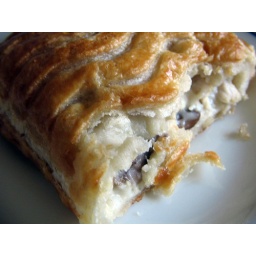
Decided to photograph the unwanted half eaten chicken and mushroom pie lying in the kitchen